Secession in Turkey

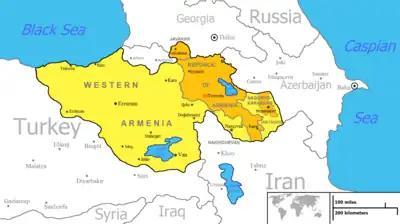
The modern concept of United Armenia as claimed by the Armenian Revolutionary Federation.Orange: areas overwhelmingly populated by Armenians (Republic of Armenia: 98%; Nagorno-Karabakh: 99%; Javakheti: 95%)Yellow: Historically Armenian areas with presently no or insignificant Armenian population (Western Armenia and Nakhichevan)

Secession in Turkey is a phenomenon caused by the desire of a number of minorities living in Turkey to secede and form independent national states.